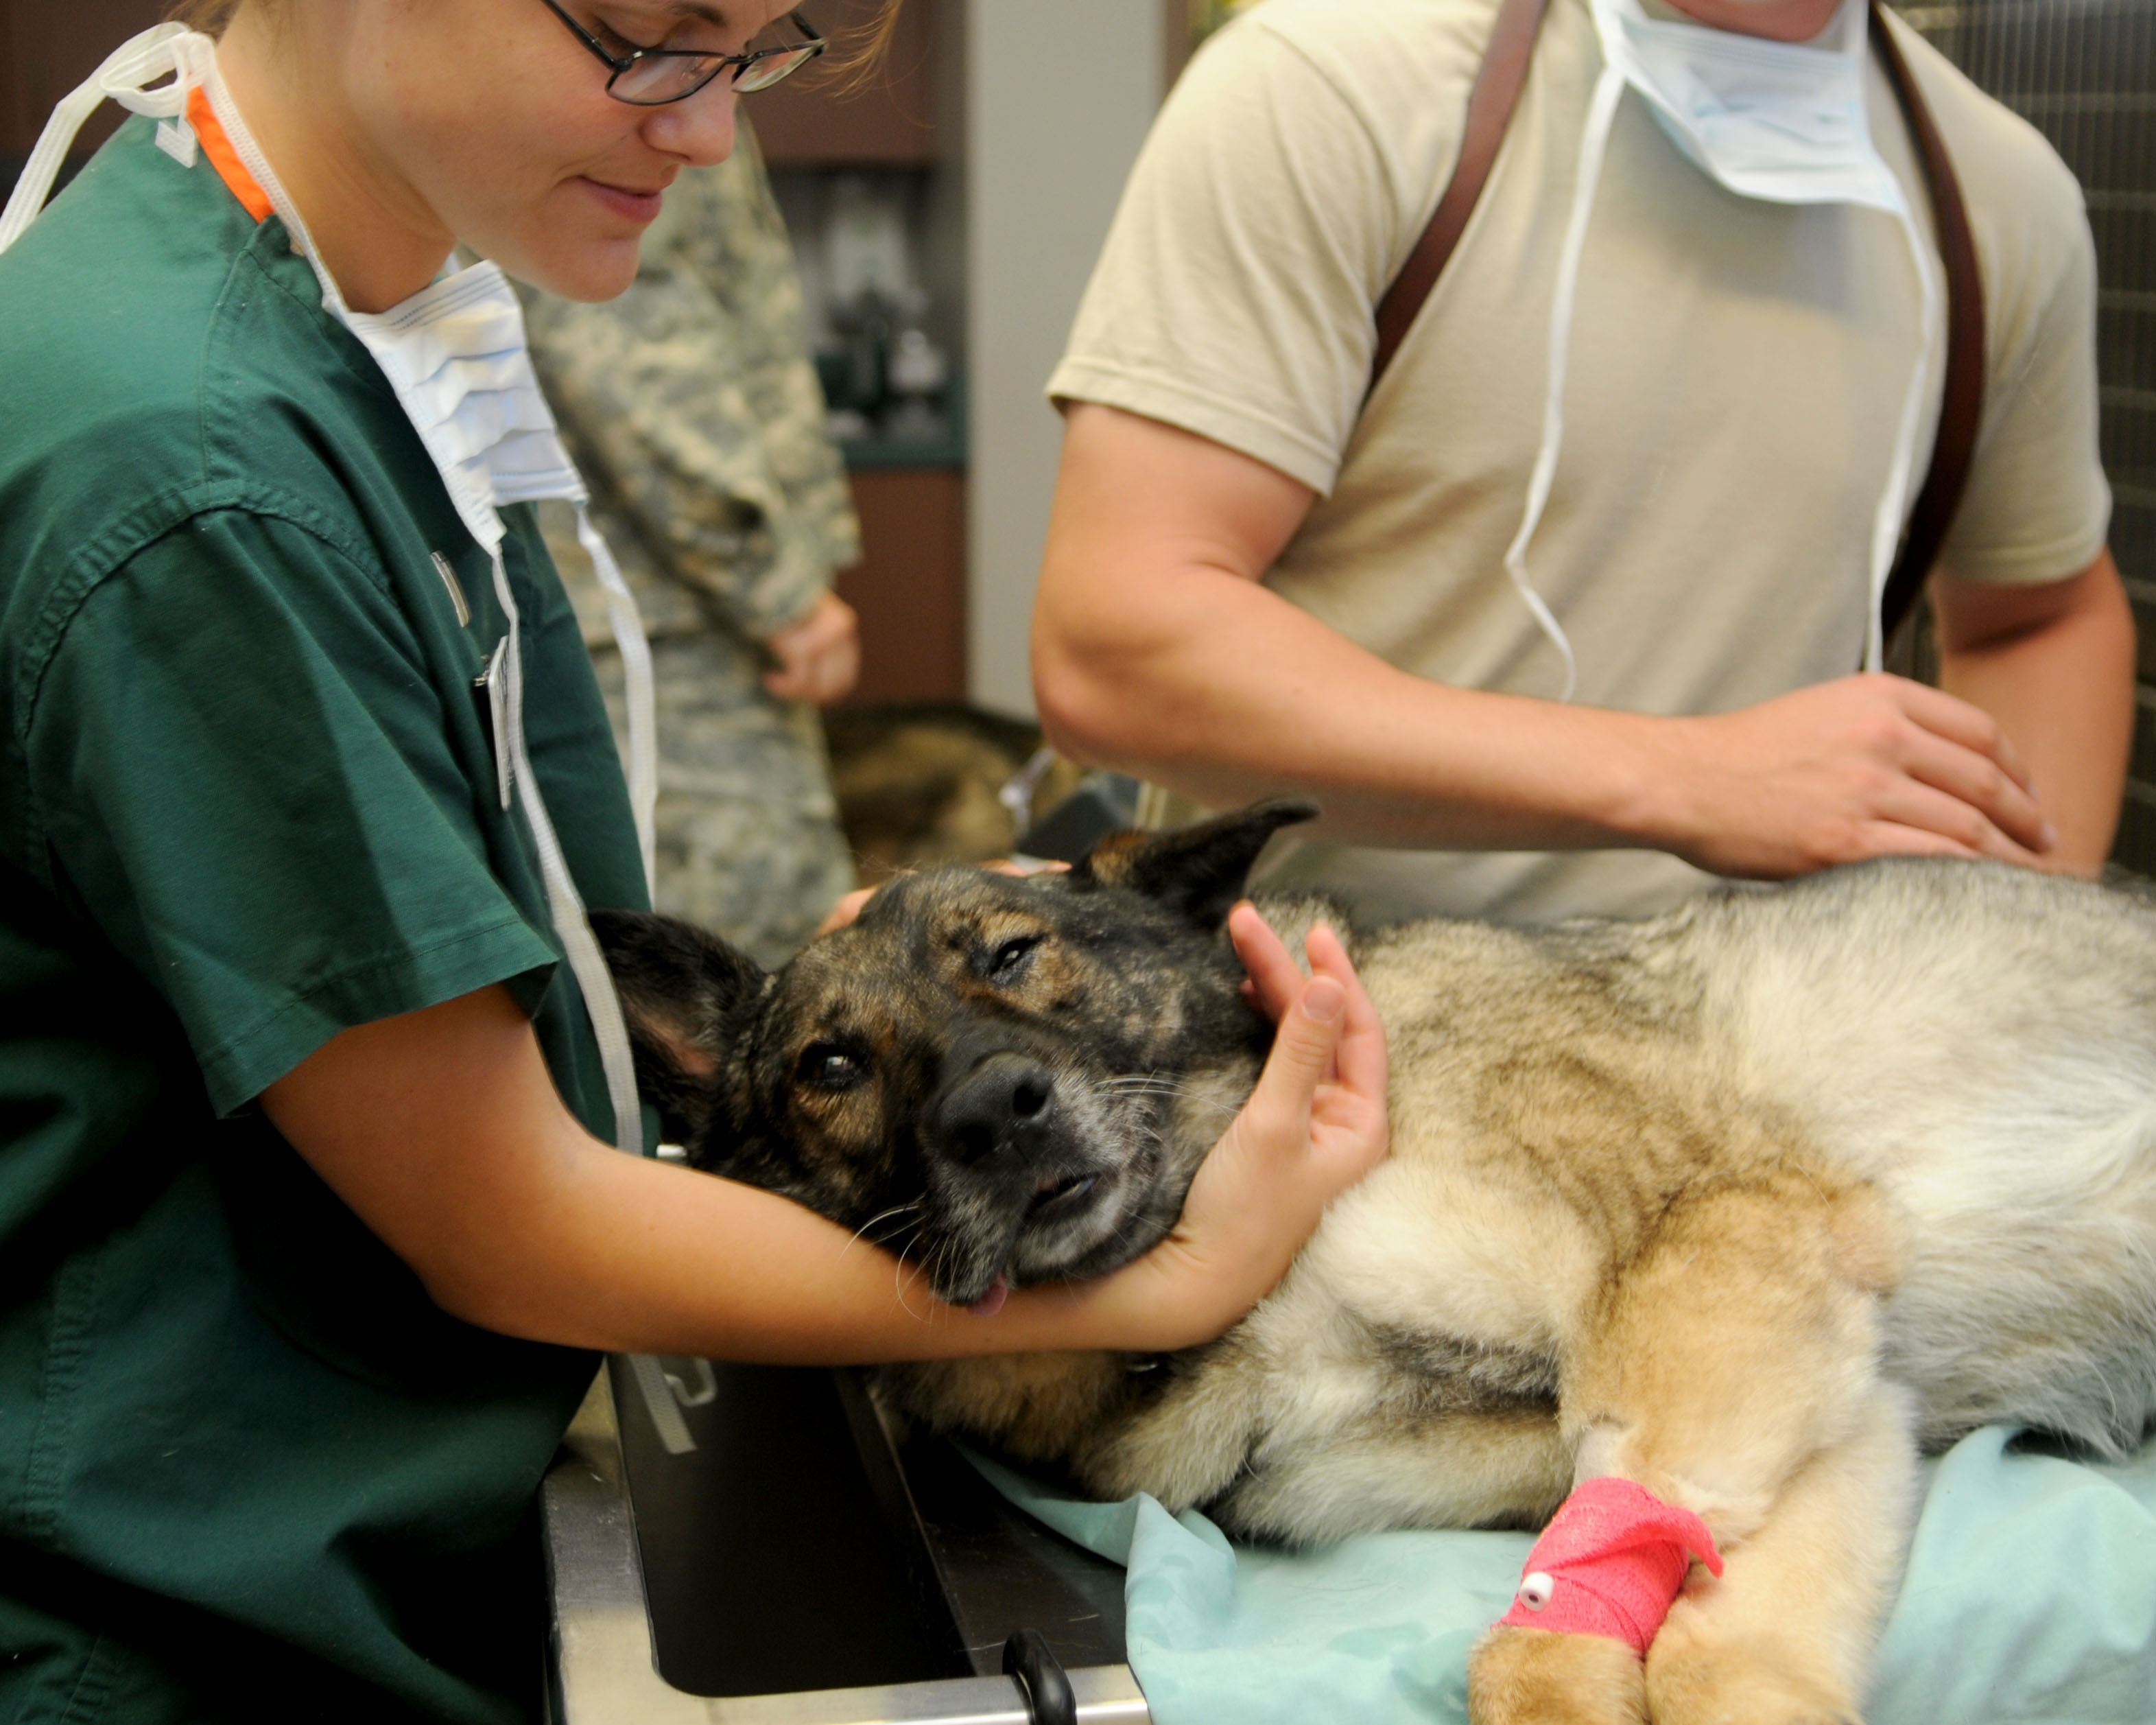
puppy, dog, animal, canine, care, medicine, clinic, medical, veterinarian, veterinary, patient, comforting, animal shelter, dog breed group